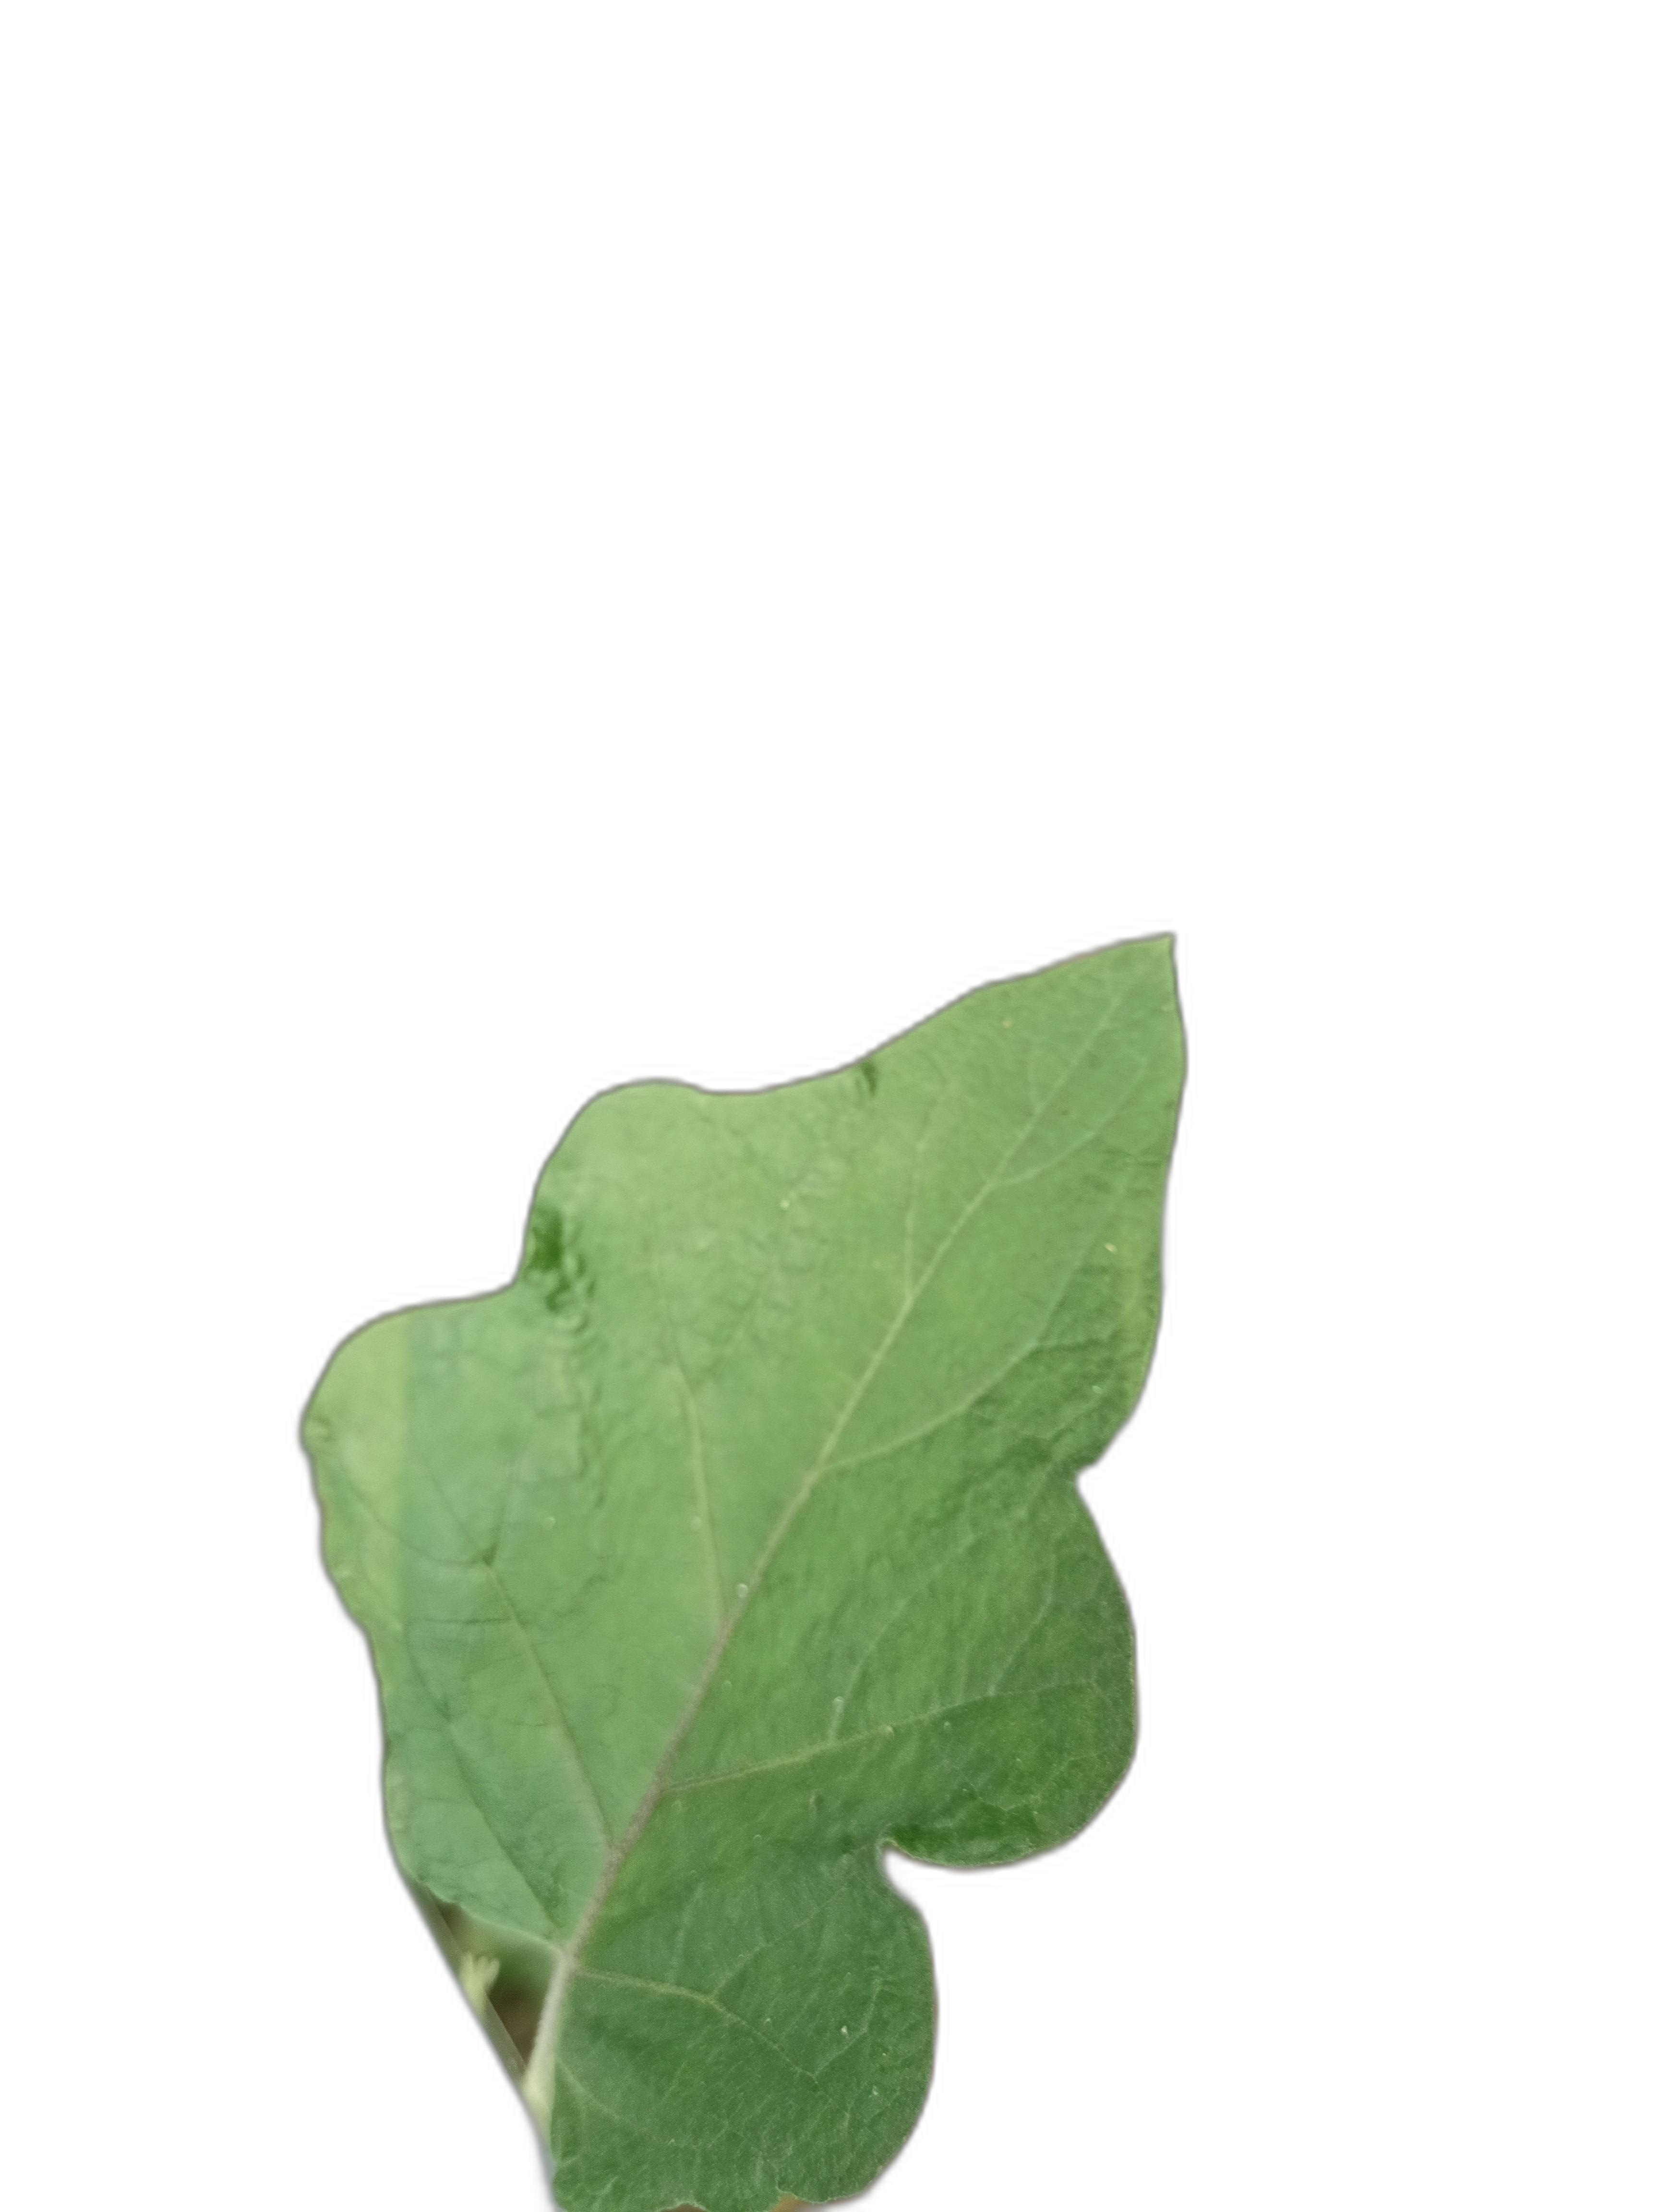
Label: Healthy Leaf